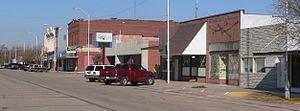
La ville d’Alma est le siège du comté de Harlan, dans l’État de Nebraska, aux États-Unis. Elle comptait 1 214 habitants lors du recensement de 2000.